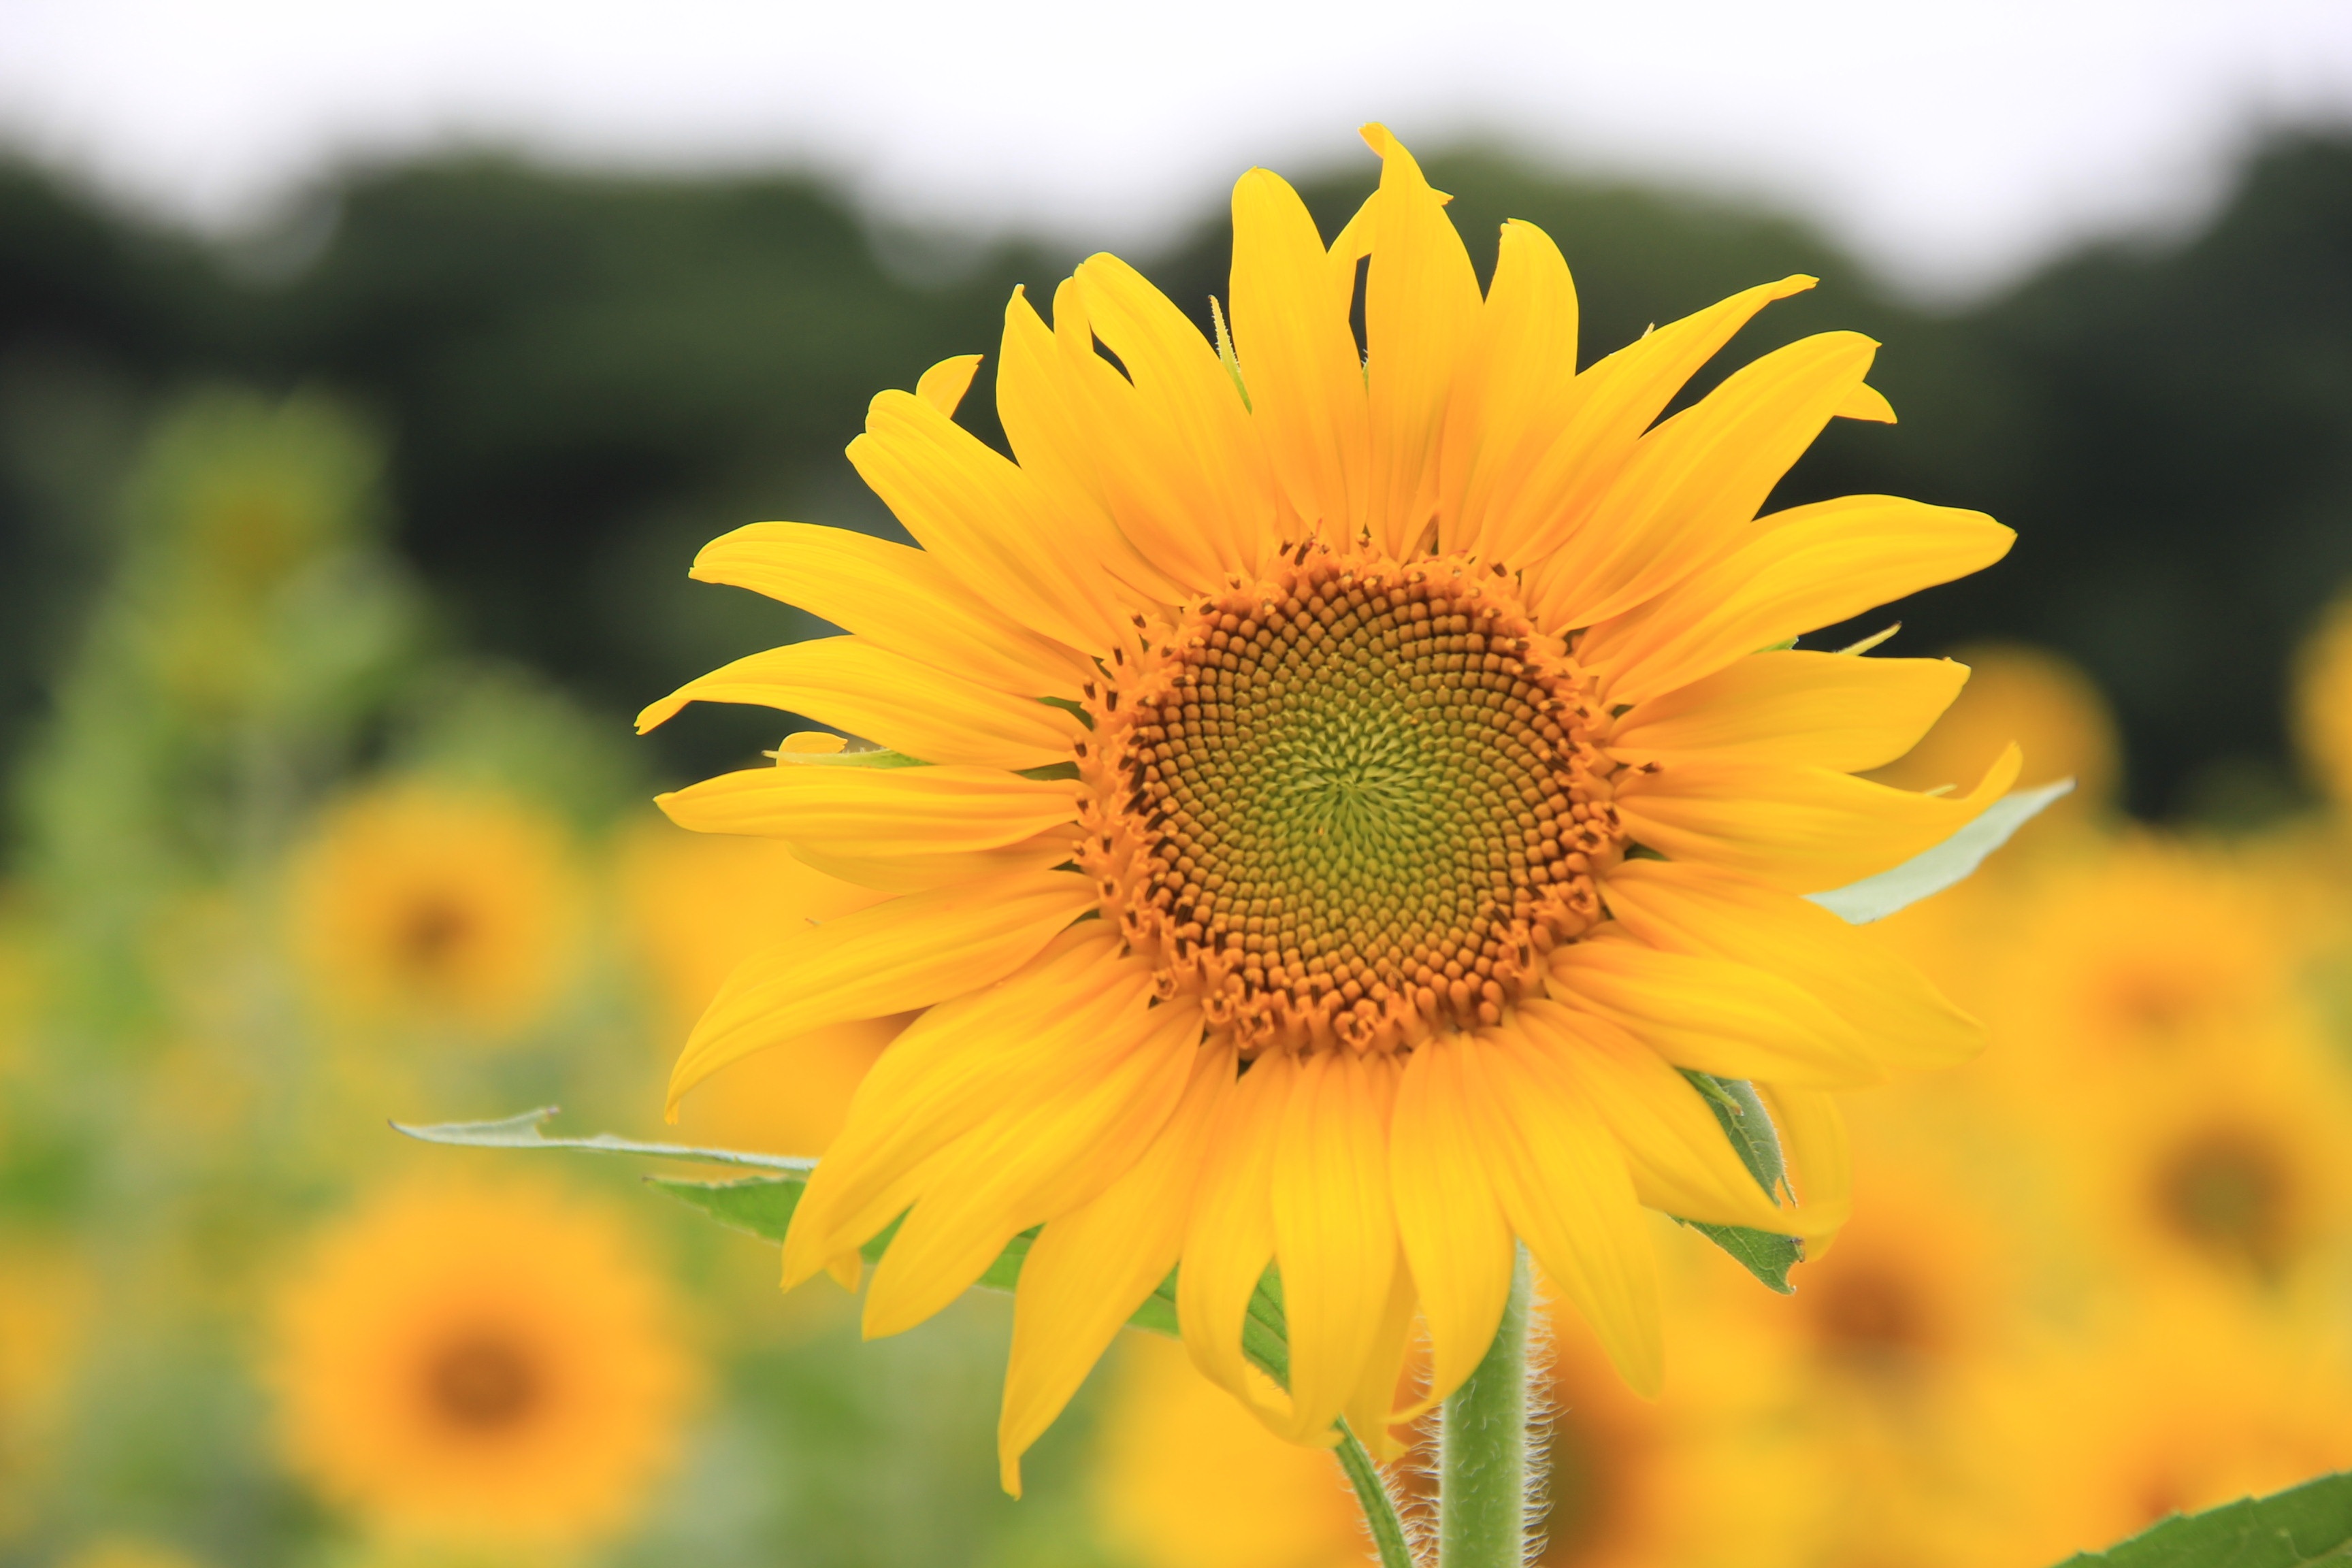
plant, field, flower, petal, yellow, flora, sunflower, wildflower, macro photography, outing, flowering plant, daisy family, let reonpam, plant stem, land plant